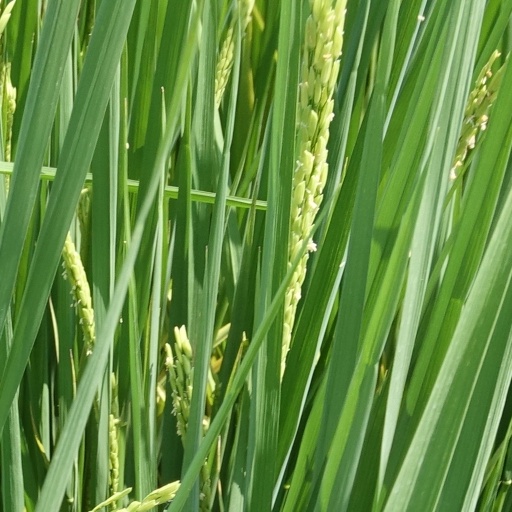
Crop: rice